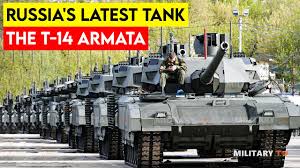
Label: Tank